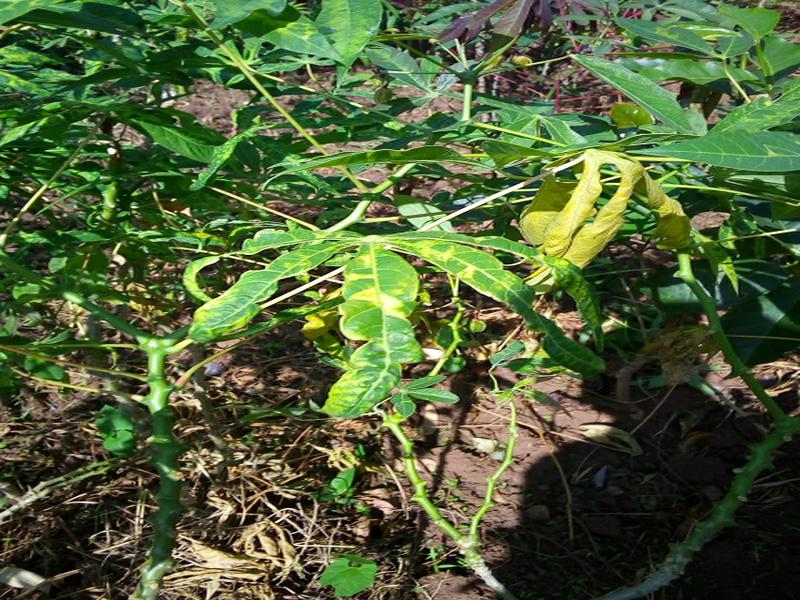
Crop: cassava
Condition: mosaic_disease